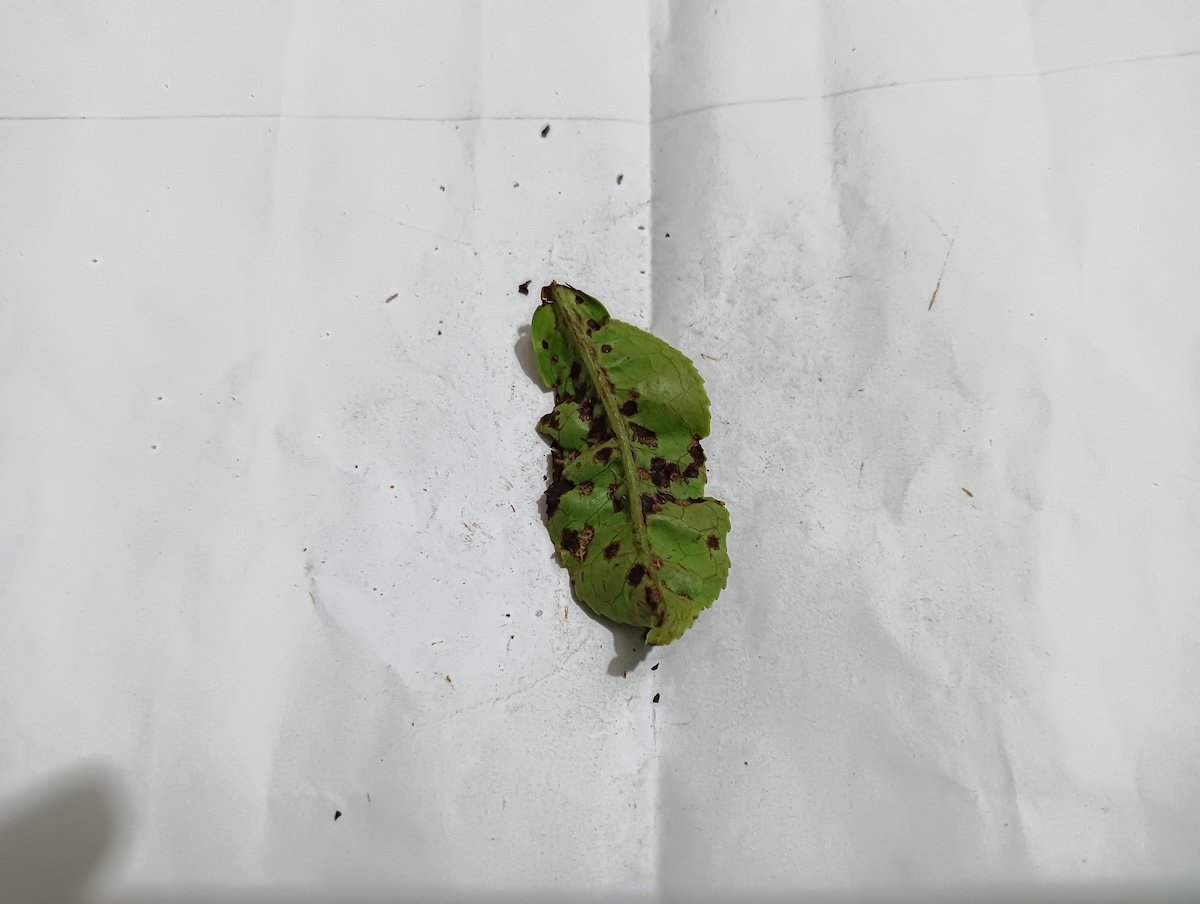
Label: Helopeltis